Schwedentrunk

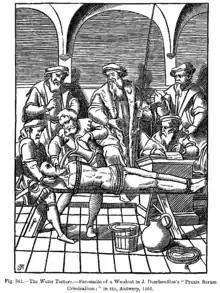
Water torture. Woodcut from 1556.

The Schwedentrunk ("Swedish drink") is a method of torture and execution in which the victim is forced to swallow large amounts of a foul liquid, such as excrement. The name was invented by German victims of Swedish troops during the Thirty Years' War. This method of torture was administered by other international troops, mercenaries, and marauders, and especially by civilians following the Swedish baggage train, who received no pay. It was used to force peasants or town citizens to hand over hidden money, food, animals, etc., or to rape women.